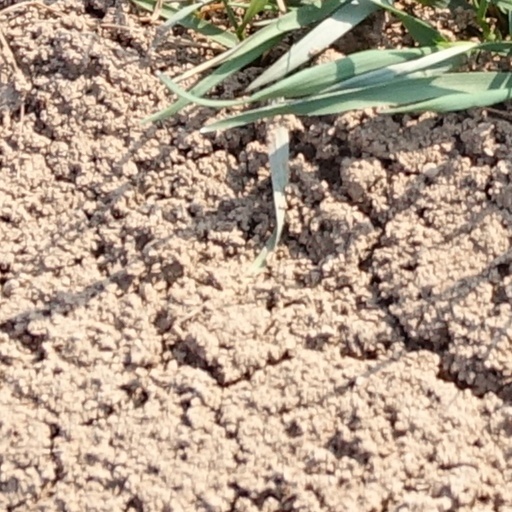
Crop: wheat